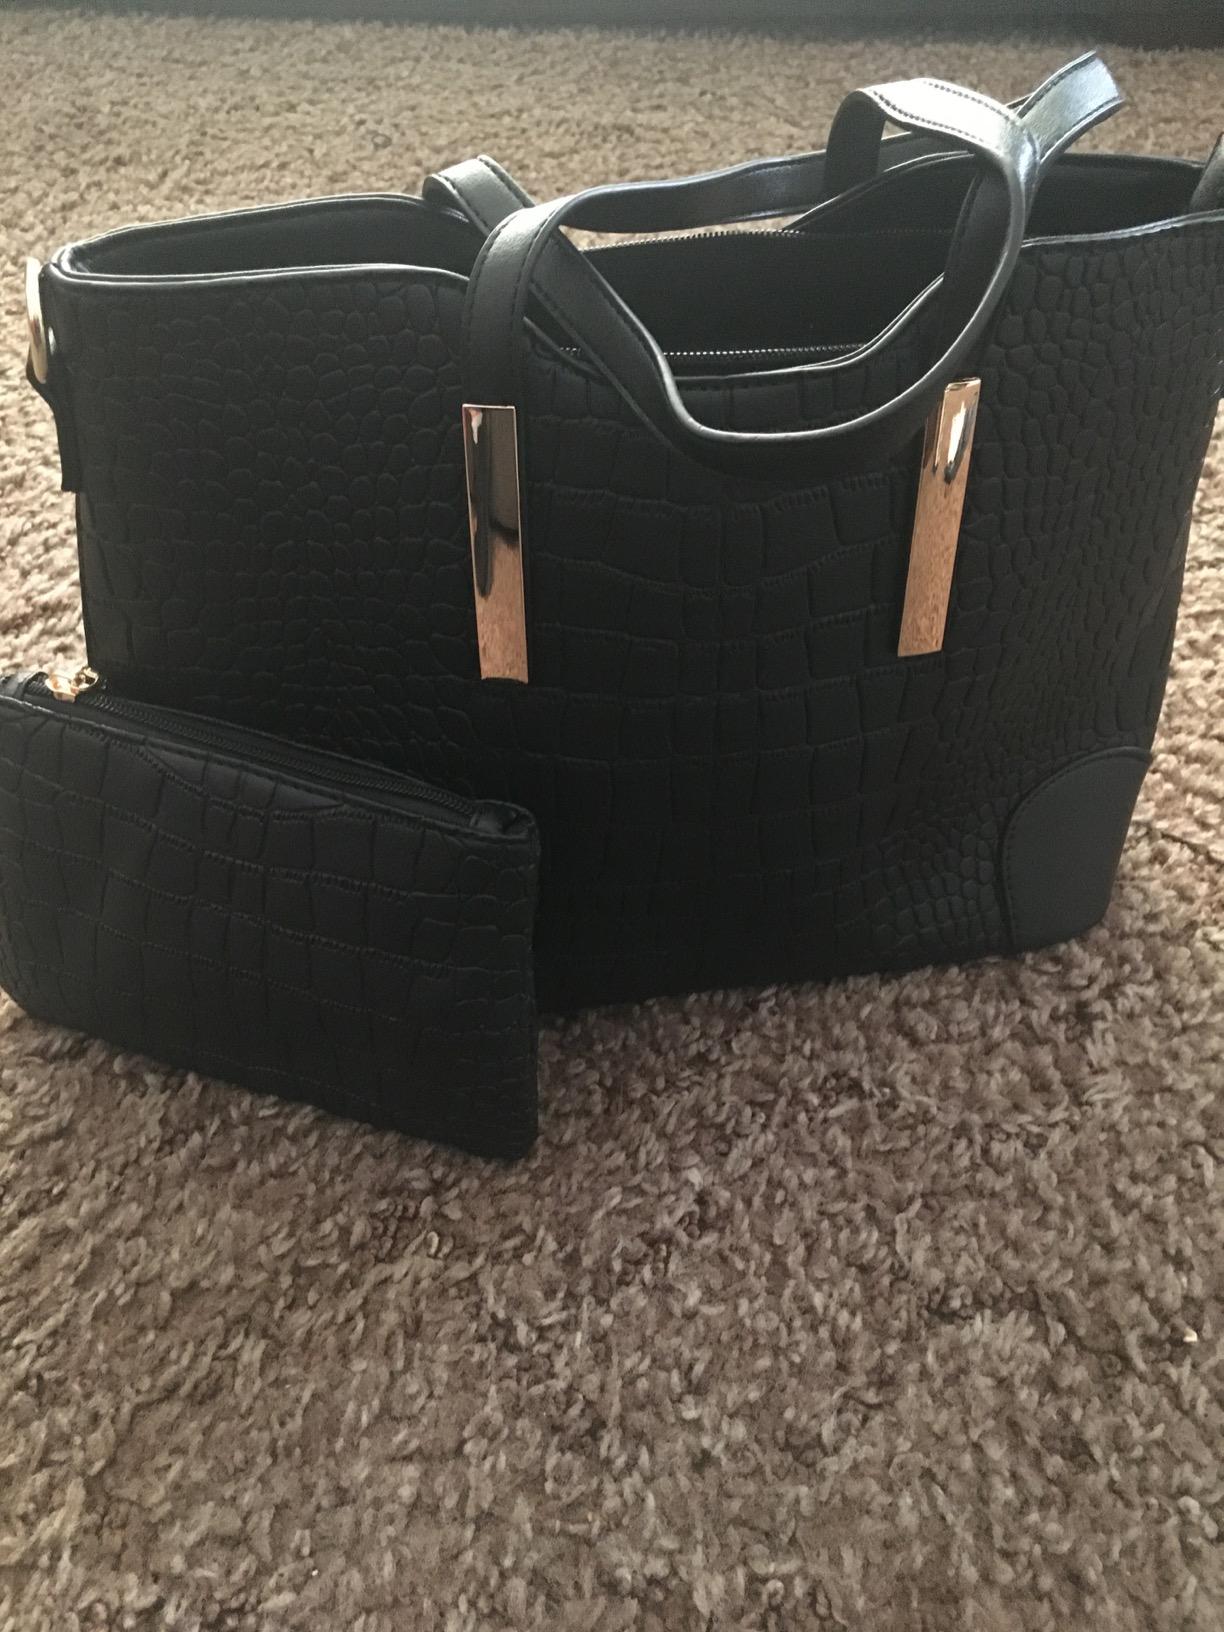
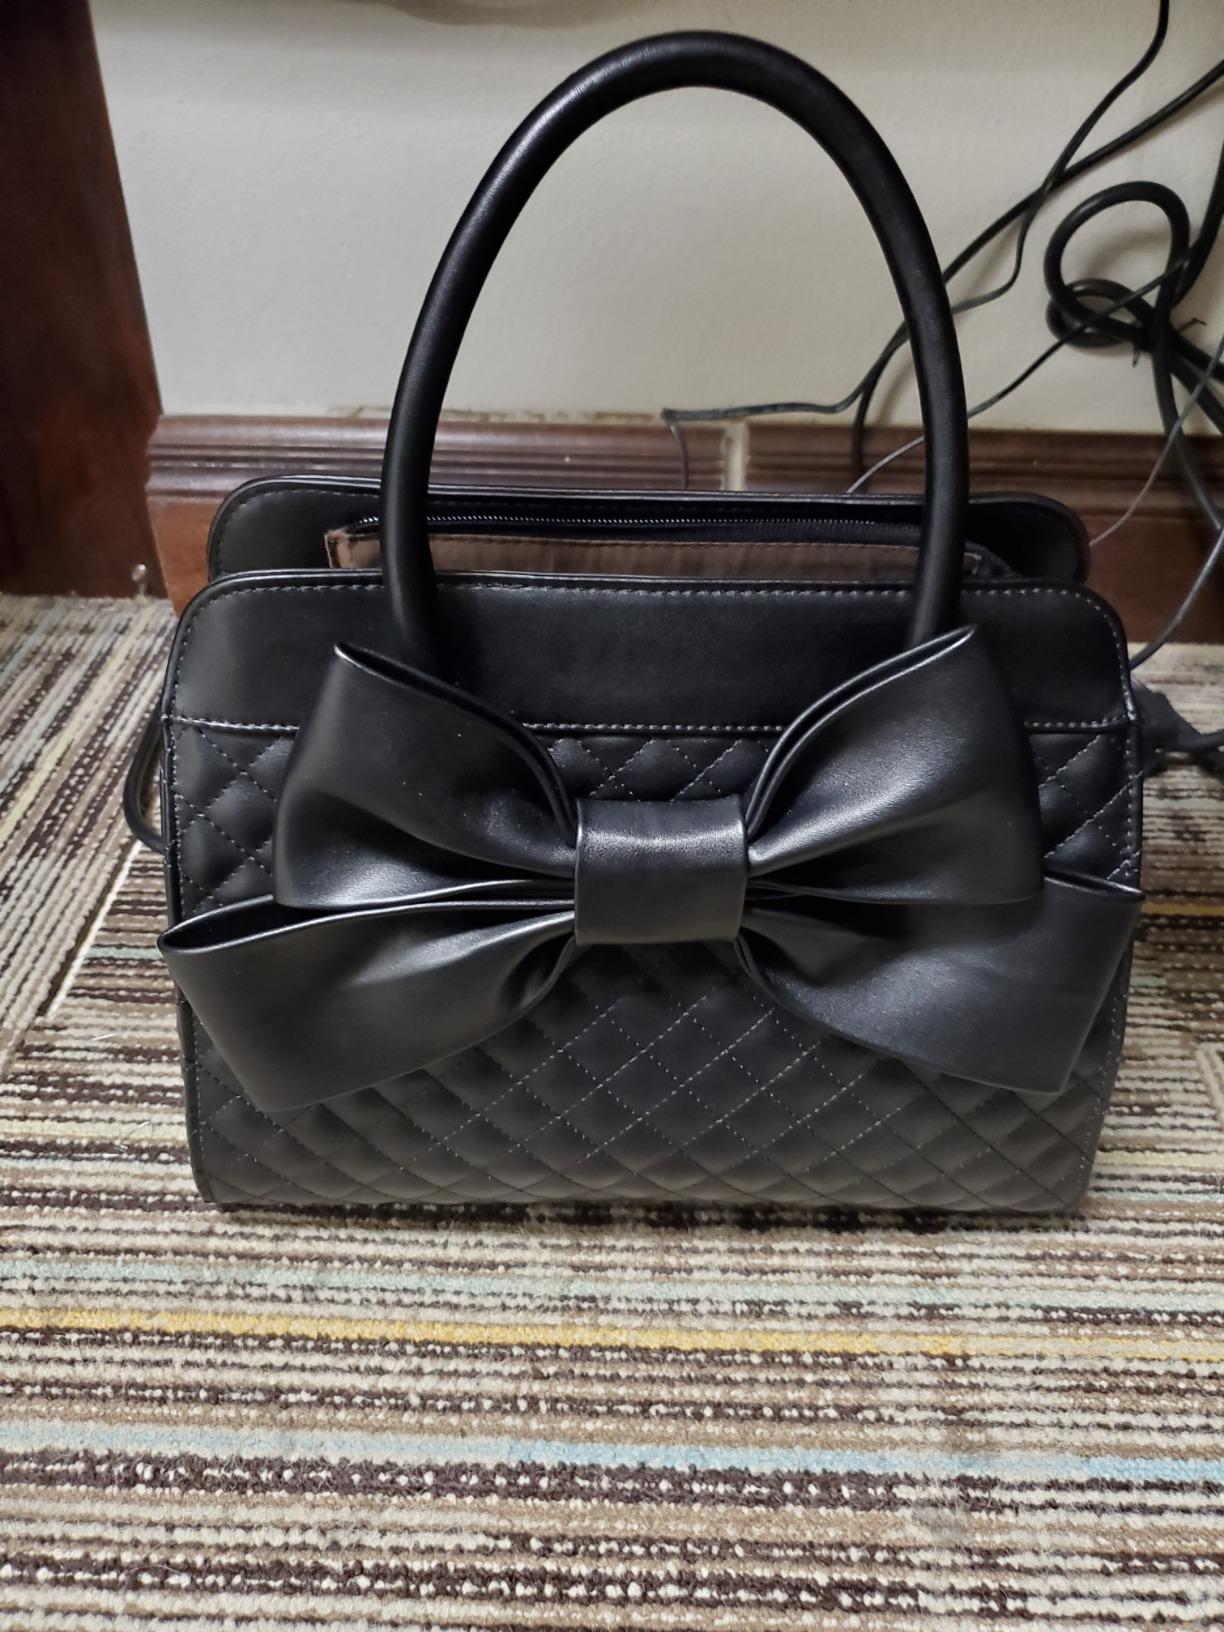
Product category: accessories_handbag
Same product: no